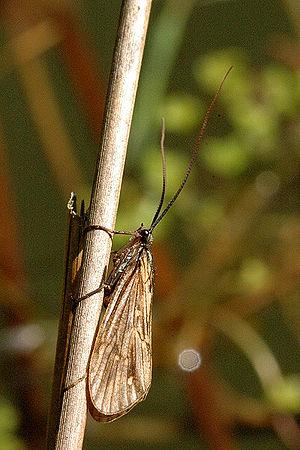
Cette page a pour objet de présenter un arbre phylogénétique des Trichoptera, c'est-à-dire un cladogramme mettant en lumière les relations de parenté existant entre leurs différents groupes, telles que les dernières analyses reconnues les proposent. Ce n'est qu'une possibilité, et les principaux débats qui subsistent au sein de la communauté scientifique sont brièvement présentés ci-dessous, avant la bibliographie.
La famille des Rhyacophilidae regroupe plusieurs genres d'insectes de l'ordre des trichoptères.